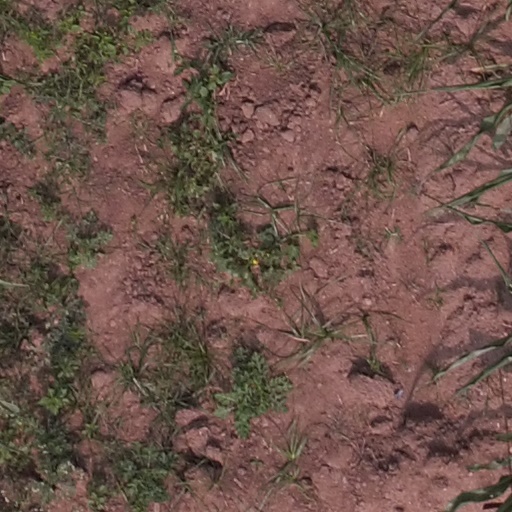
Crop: maize; corn